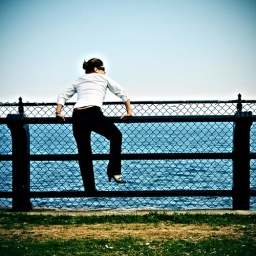
Day 131 - Mon, May 11A beautiful sunny day to start the week. Love it!At the water plant in Scarborough